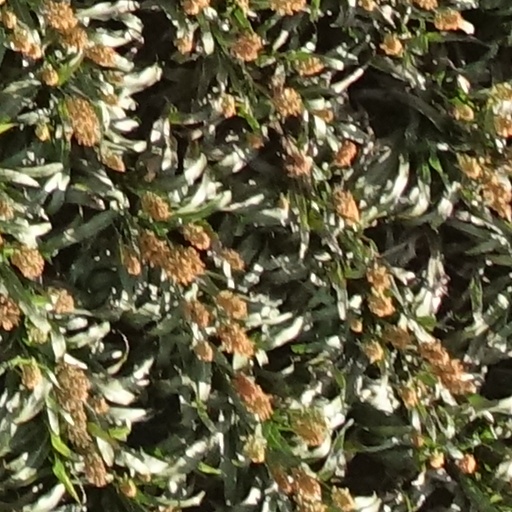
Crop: sorghum